Fergushill

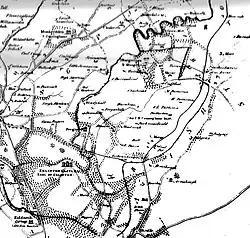
1823 map showing the position of Fergushill House and other details.

At this point, legal ownership becomes complex but court records from February 1749 show it had been sold by 'Thomas Craufurd of Fergushill, to Neil Macvicar, writer in Edinburgh.' This seems to have taken place in 1728 and it stayed in the Macvicar family until 1802, when it passed to Robert Glasgow of Montgreenan.